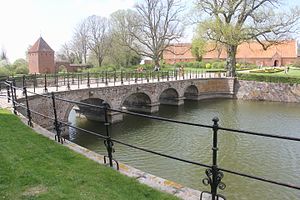
Gisselfeld
Voldgraven.
Gisselfeld, som ligger mellem Haslev og Næstved, er et af Danmarks største godser med et areal på 3.850 hektar med Hesede, Edelesminde, Brødebæk og Gødstrupgård, hvoraf 2.400 hektar er skov. Det er beliggende i flere kommuner, men hovedgården ligger i Bråby Sogn i Faxe Kommune.